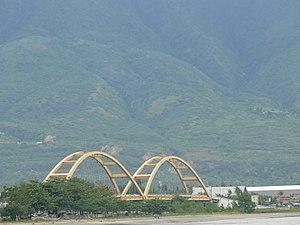
Le séisme de Célèbes du 28 septembre 2018 est un séisme peu profond de magnitude 7,5 Mw qui s'est produit dans le col de la péninsule de Minahasa. L'épicentre est situé à Célèbes, dans la région montagneuse de Donggala, province de Sulawesi central, en Indonésie. Cet événement a été précédé par une séquence de séismes précurseurs, dont le plus important était une secousse de magnitude 6,1 qui s'est produite plus tôt dans la journée.